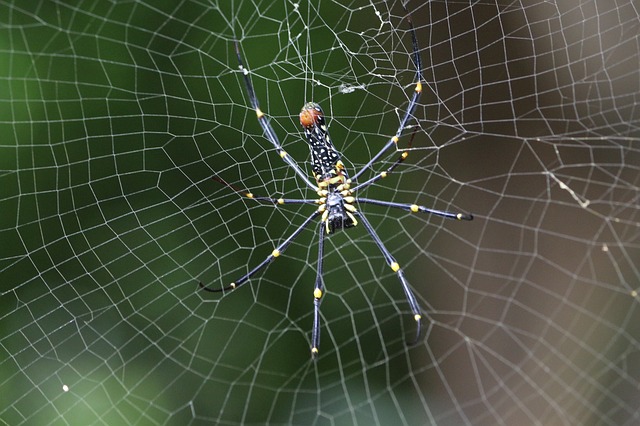
Label: ragno